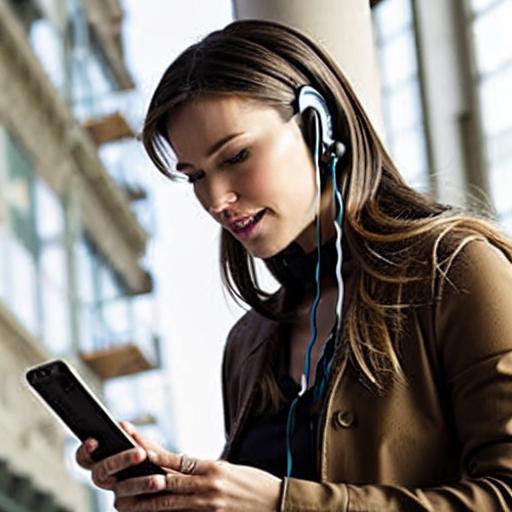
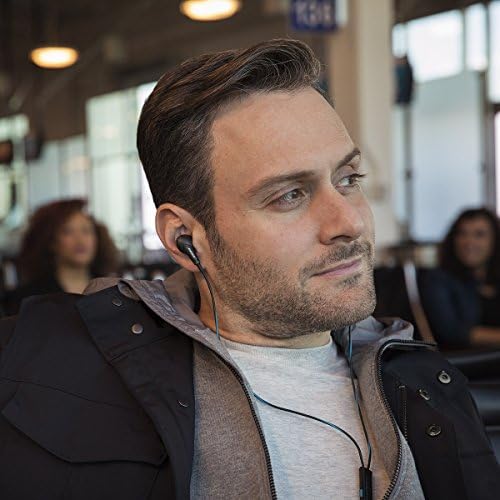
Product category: headphones
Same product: no